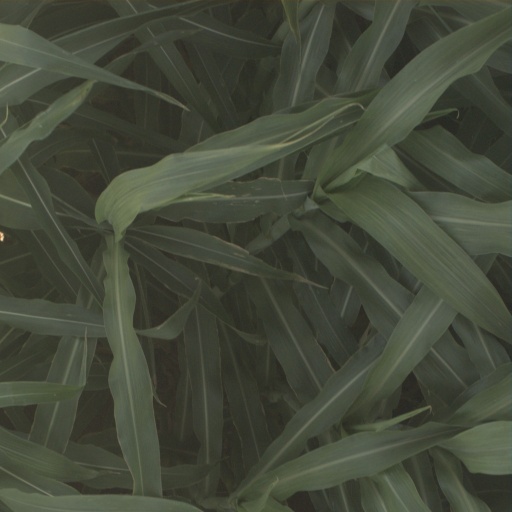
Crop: sorghum